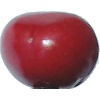
Label: Cherry 2